Birdsville Hotel

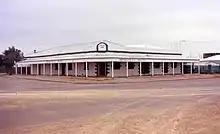
Birdsville Hotel

The Birdsville Hotel is a single-storeyed building constructed of local stone rendered and scribed. It has elevations to Burt and Adelaide Streets and the corner of the building at the street intersections has been truncated marking the original main entrance. The hipped roof is clad with corrugated iron and is concealed by a low masonry parapet raised at the corner to carry the words "Birdsville Hotel" and "Established 1884". An awning of corrugated iron supported by timber posts and decorated by a scalloped timber valance runs along the street elevations and is also truncated at the corner. Quoining at the windows and doors is picked out in a dark colour, as it has been since at least the 1920s. There are extensive modern additions including a beer garden and extra bars.